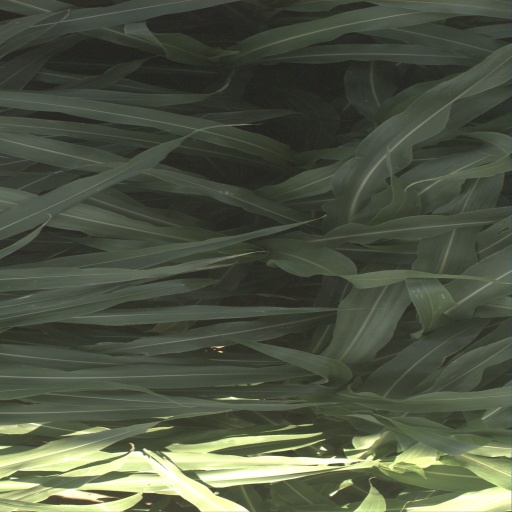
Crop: sorghum